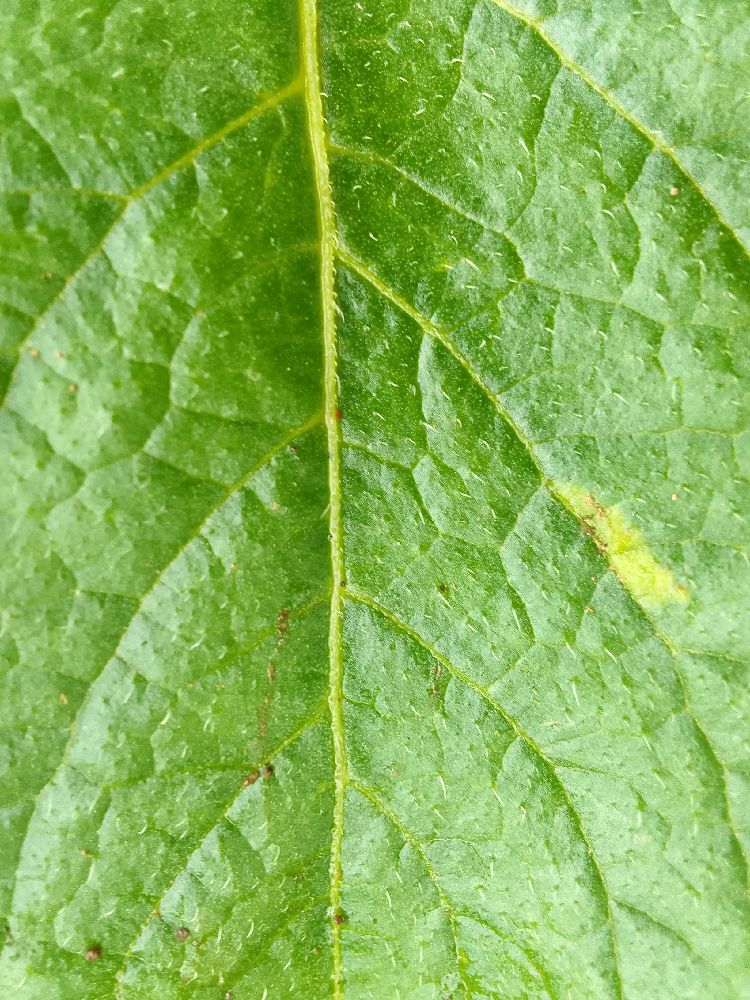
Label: Healthy